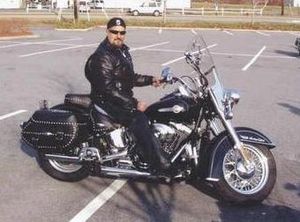
Motorcykel
2004 Harley-Davidson Heritage.
En motorcykel – ofte forkortet mc – er et tohjulet køretøj drevet af en motor. Hjulene er på linje, og ved høj fart holdes balancen ved en gyro-effekt fra disse – ved lavere fart holdes balancen ved kontinuerlige korrektioner af styret på samme måde som på en cykel. Motorcyklisten sidder overskrævs på en sadel med hænderne på styrehåndtag og fødderne på fodhvilere, som er fastgjort til stellet.